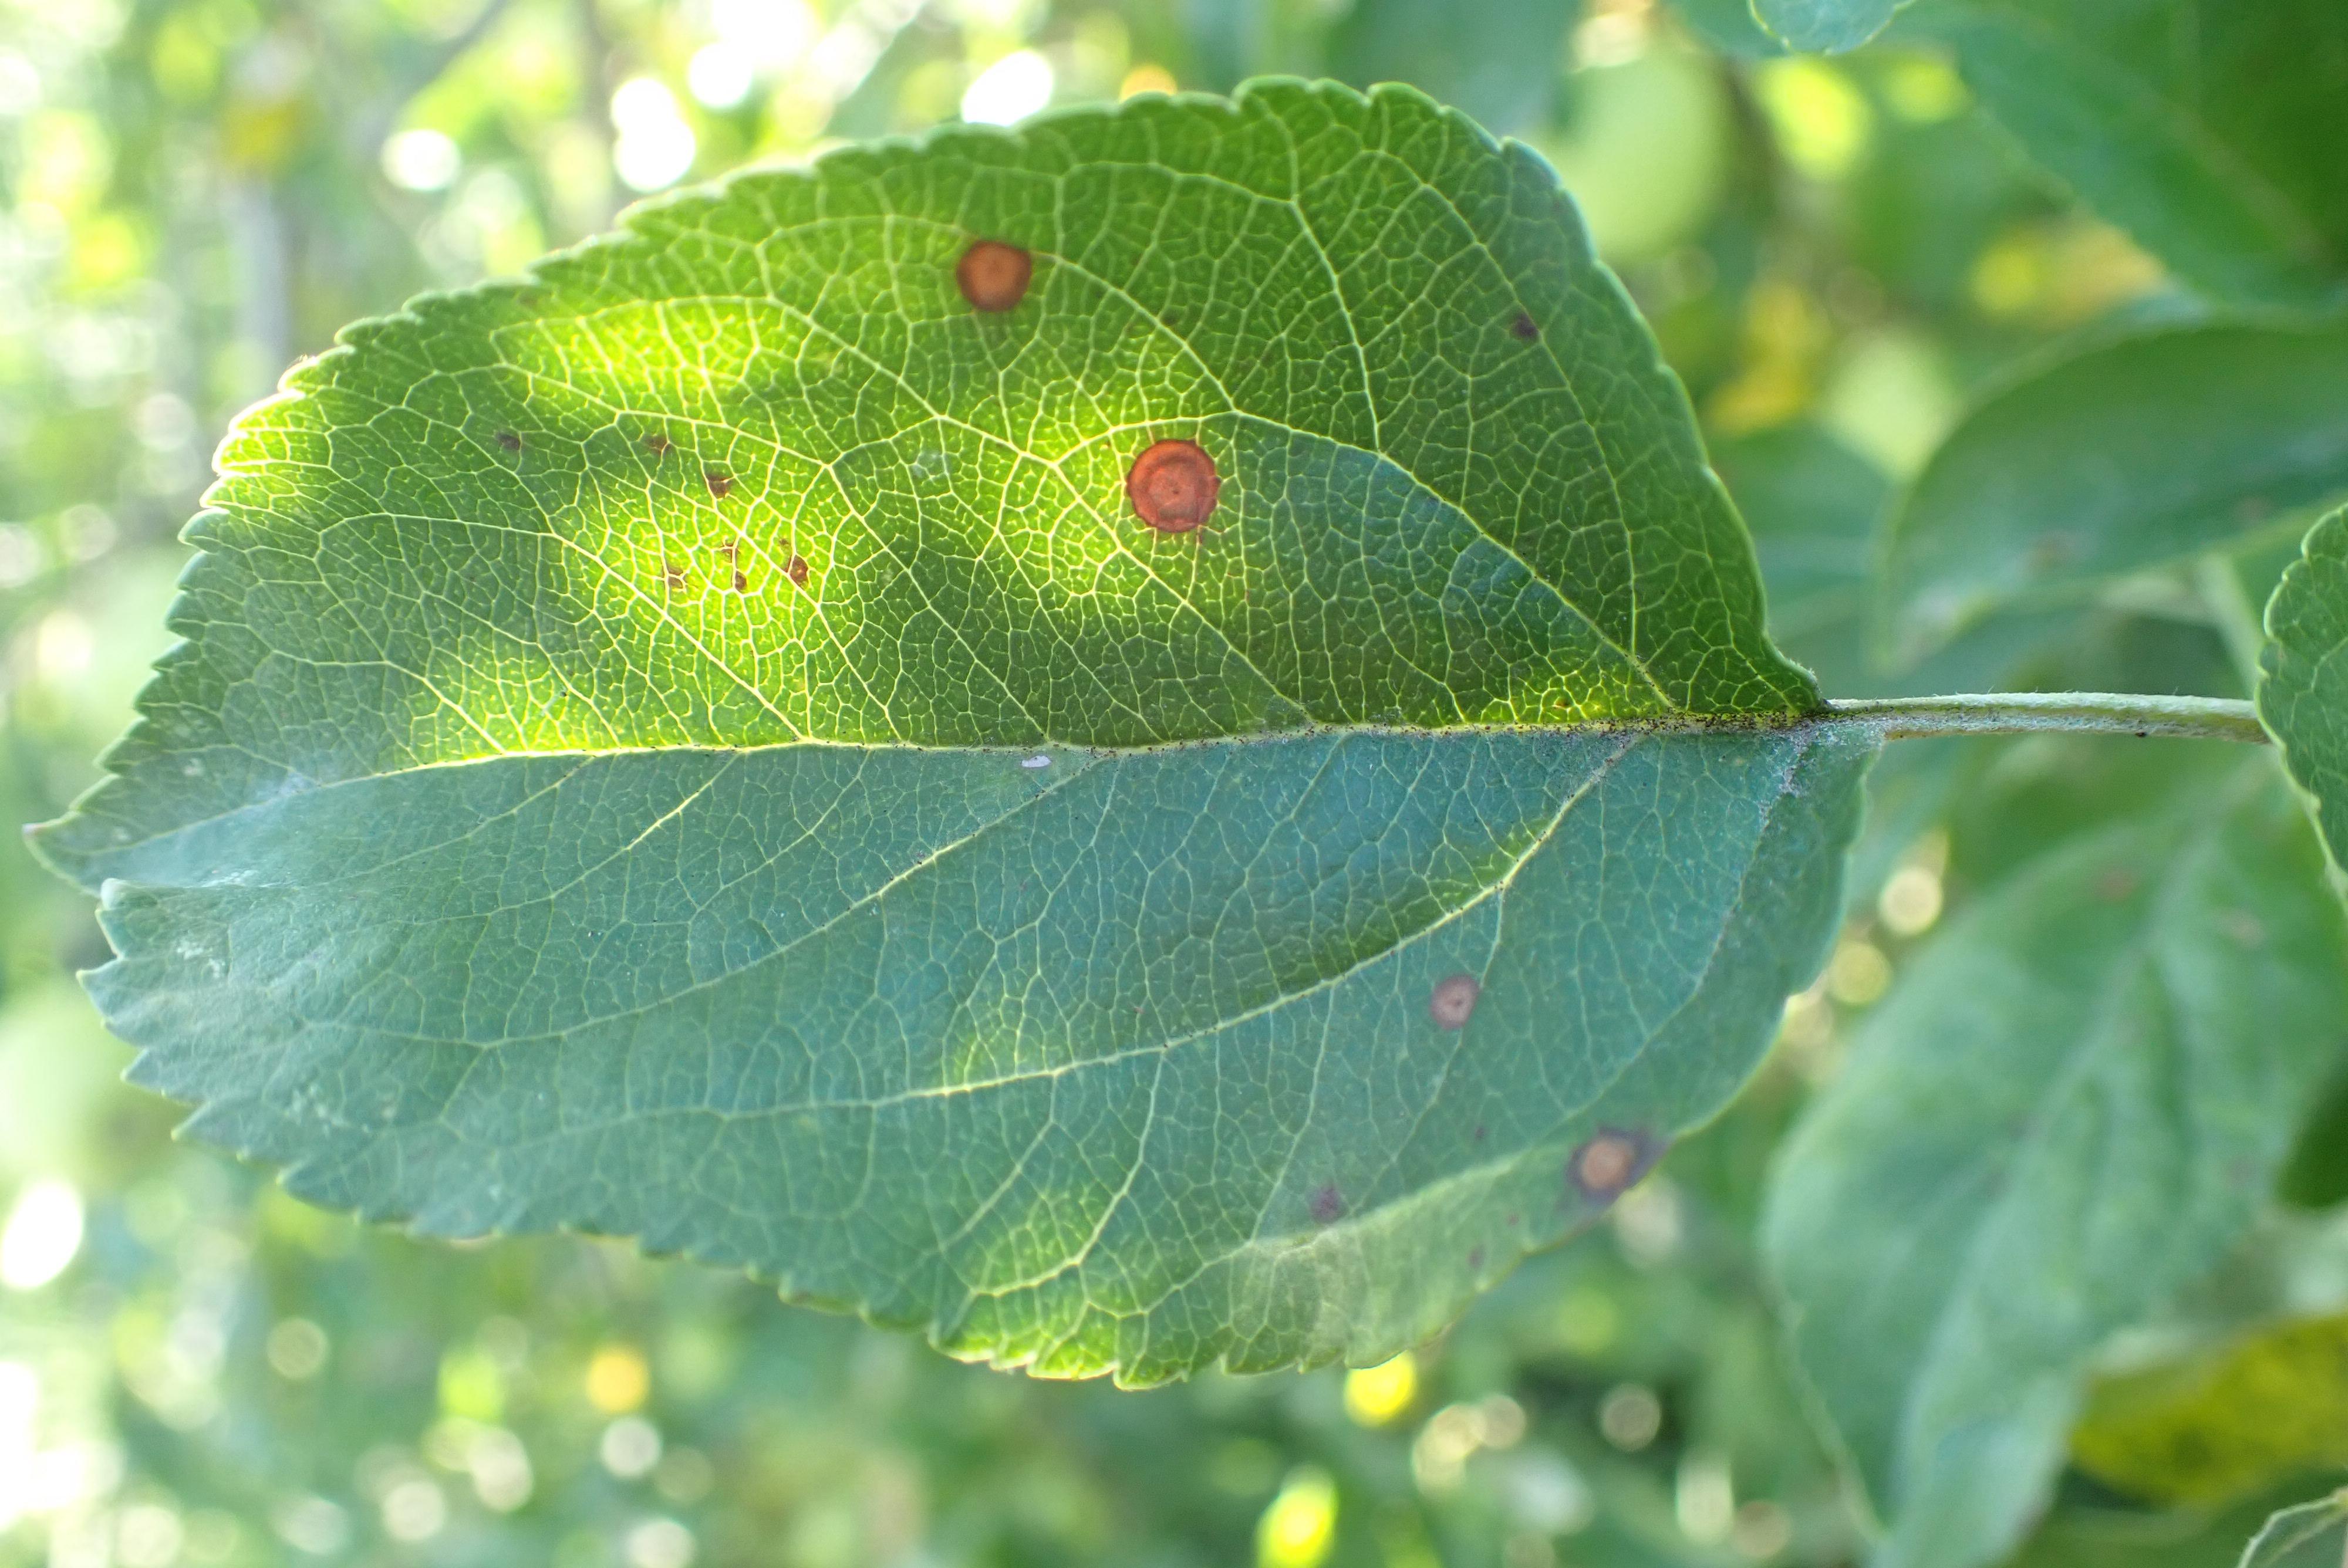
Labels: complex